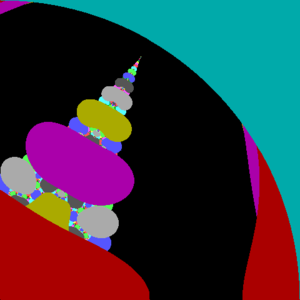
En mathématiques, l'ensemble de multibrot est, sur le plan complexe, l'ensemble des valeurs pour lesquelles la valeur absolue reste inférieure à une valeur définie, lors d'itérations récursives par un nombre membre de la famille des polynômes unitaires. Ce nom est la contraction de multiple et ensemble de Mandelbrot.